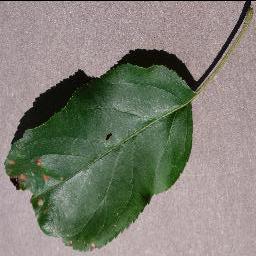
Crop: apple
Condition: black_rot